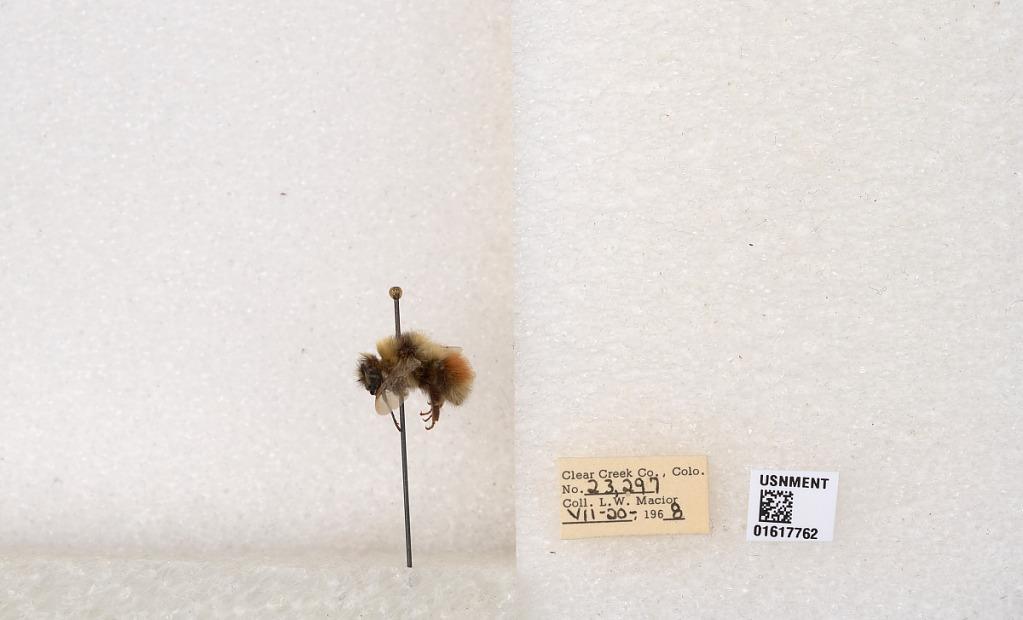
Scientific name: Bombus (Pyrobombus) sylvicola Kirby
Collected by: L. Macior
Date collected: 1968-7-20
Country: United States
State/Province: Colorado
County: Clear Creek
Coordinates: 39.6891, -105.644